Laser diode

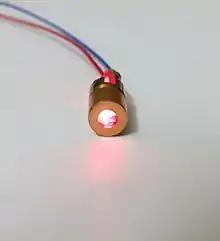
A simple and low-power metal-enclosed laser diode

In the absence of stimulated emission (e.g., lasing) conditions, electrons and holes may coexist in proximity to one another, without recombining, for a certain time, termed the "upper-state lifetime" or "recombination time" (about a nanosecond for typical diode laser materials), before they recombine. A nearby photon with energy equal to the recombination energy can cause recombination by stimulated emission. This generates another photon of the same frequency, polarization, and phase, travelling in the same direction as the first photon. This means that stimulated emission will cause gain in an optical wave (of the correct wavelength) in the injection region, and the gain increases as the number of electrons and holes injected across the junction increases. The spontaneous and stimulated-emission processes are vastly more efficient in direct bandgap semiconductors than in indirect bandgap semiconductors; therefore, silicon is not a common material for laser diodes.